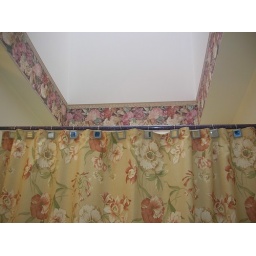
curtain in the master bathroom